Control (2013 film)

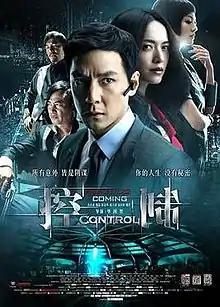

Control is a 2013 crime thriller film, directed by Kenneth Bi and starring Daniel Wu, Yao Chen, Simon Yam, Leon Dai, Ady An and Shao Bing. A Chinese-Hong Kong co-production, the film was released on 22 November 2013 in mainland China and on 16 January 2014 in Hong Kong.